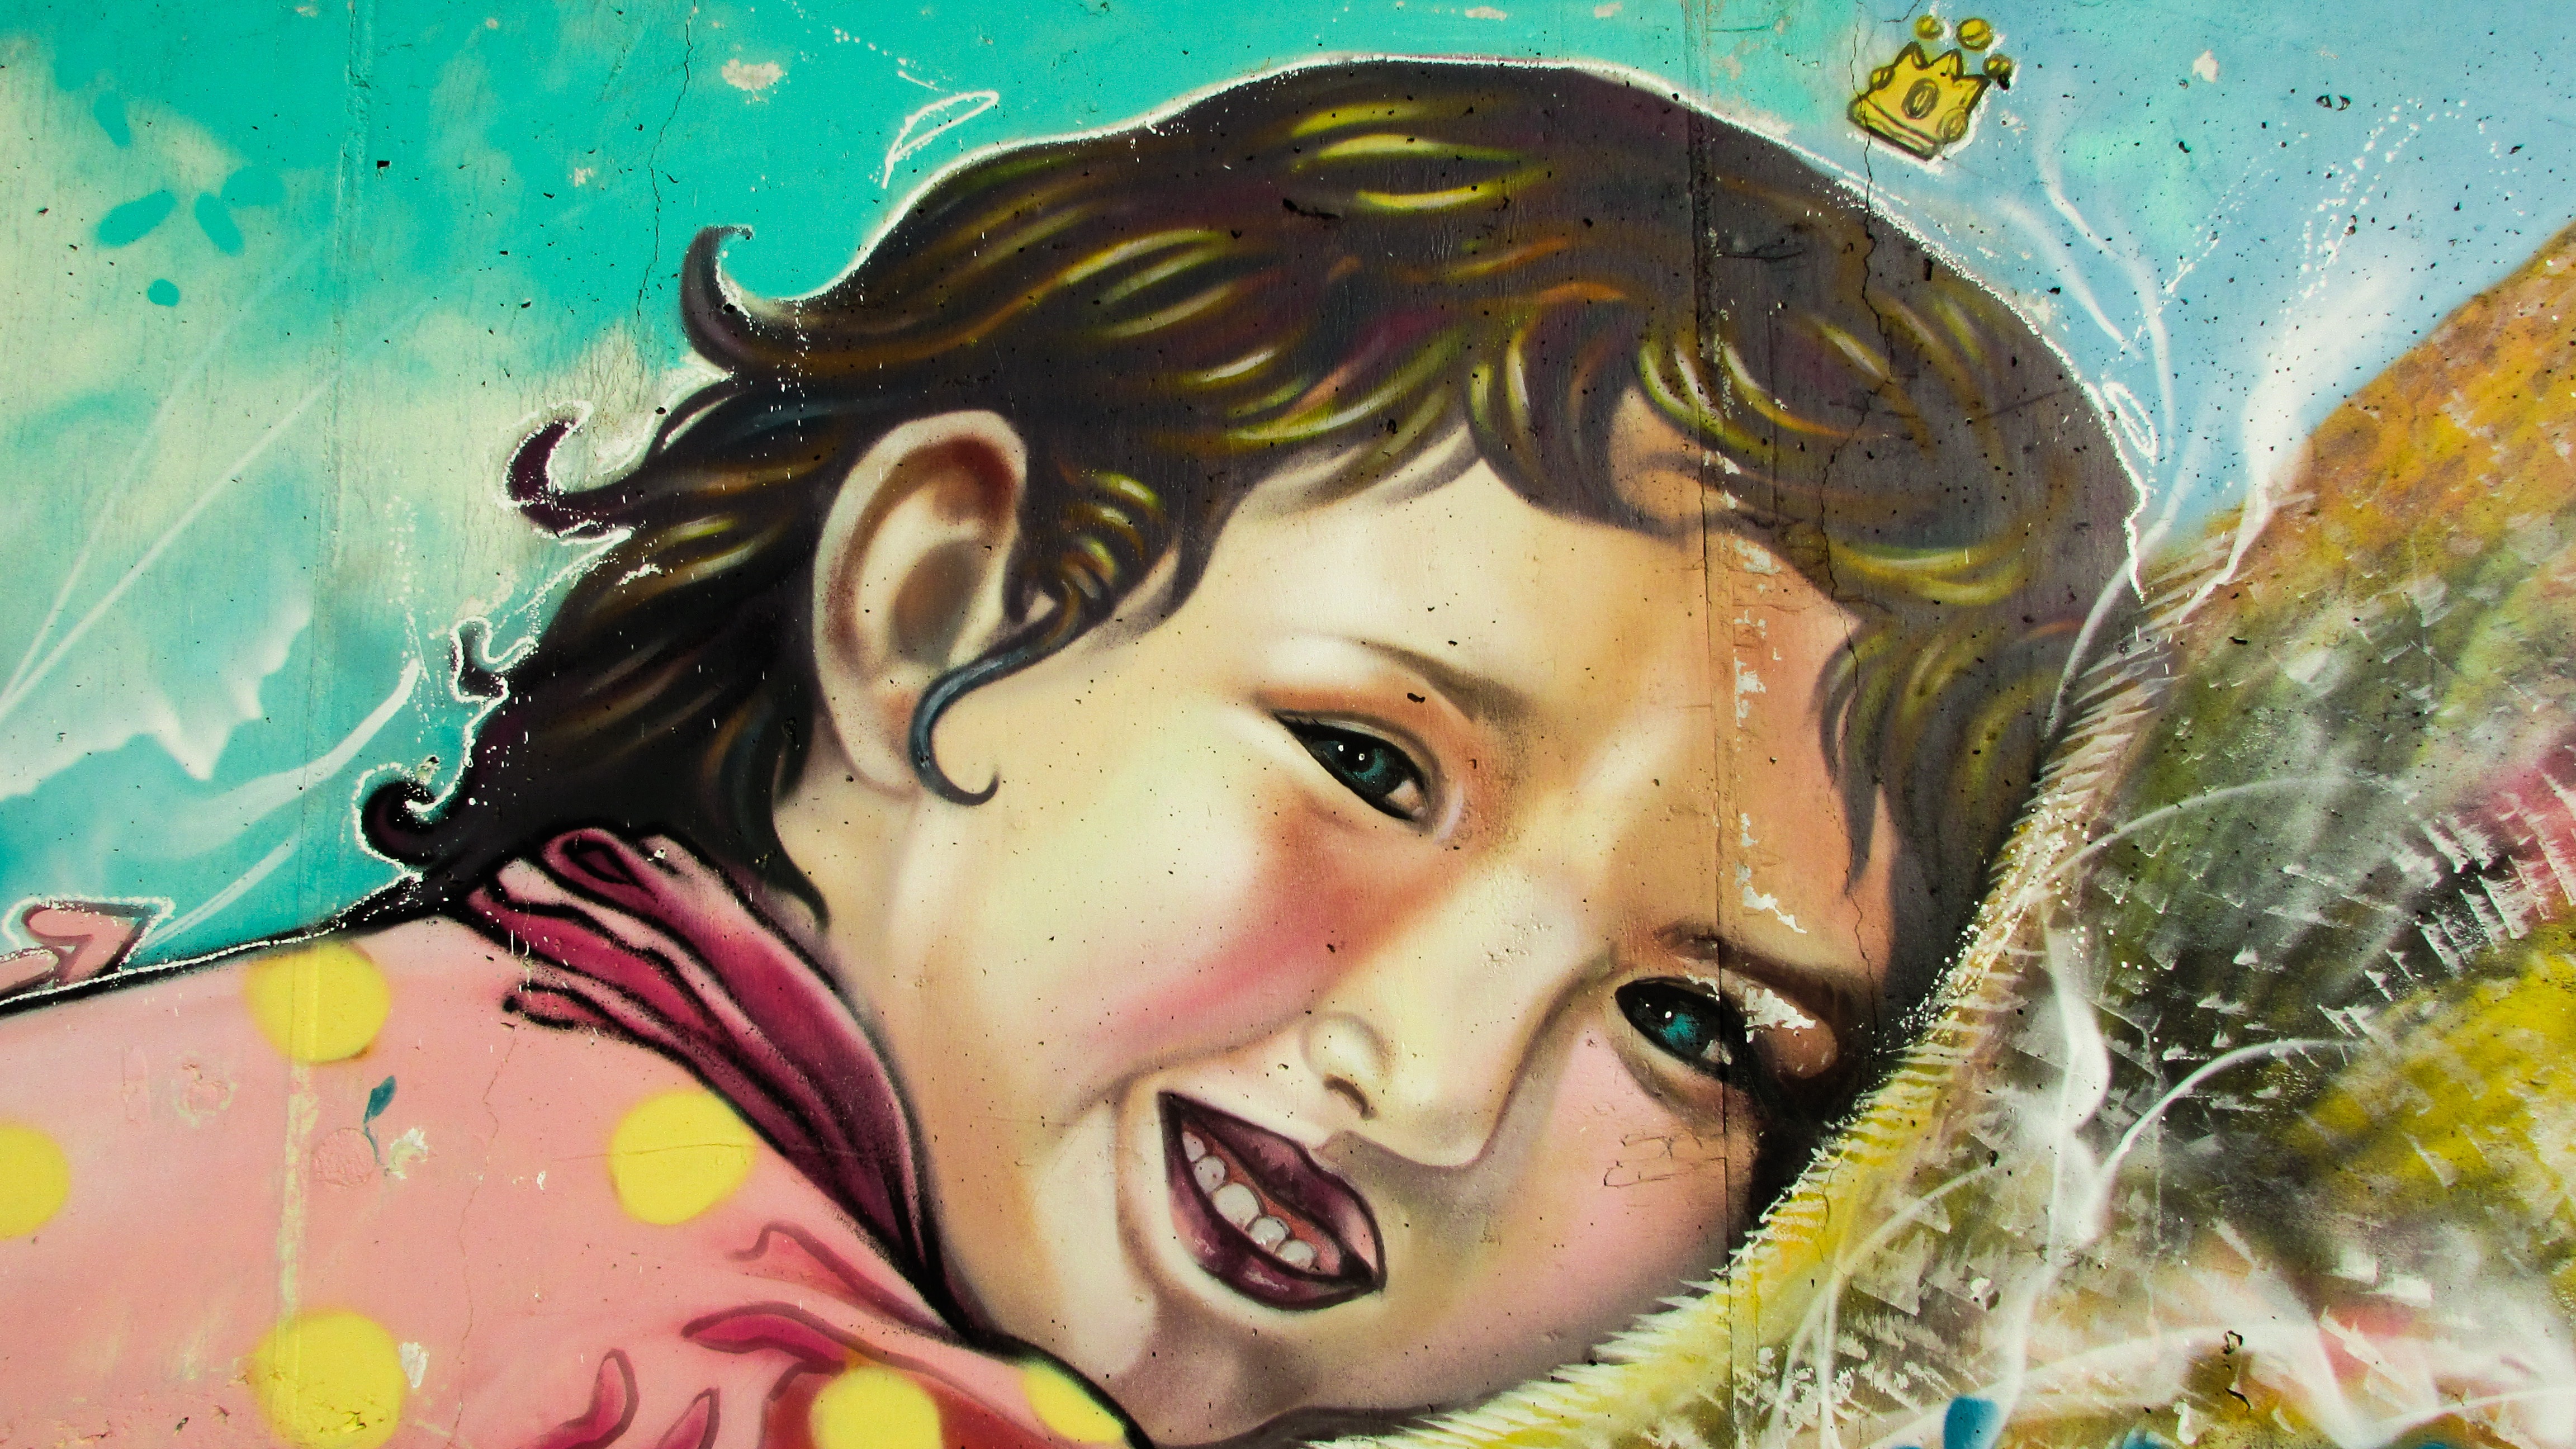
child, colorful, graffiti, art, illustration, photomontage, cyprus, mythology, graffiti wall, ayia napa, album cover